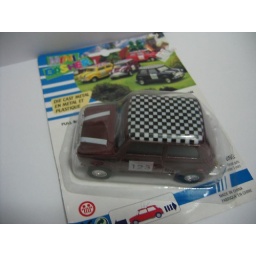
Brown Mini with cheuered black and white roof. Made in China. 9cm long. With number &amp;quot;123&amp;quot; on sides.